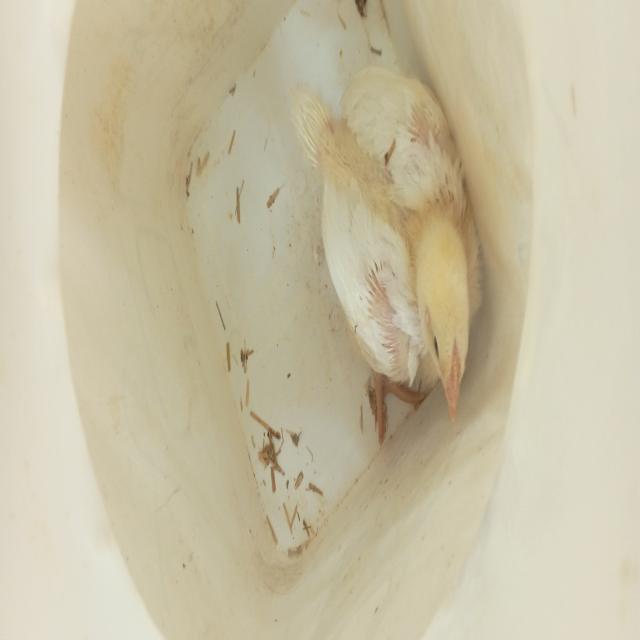
Weight: 562 g